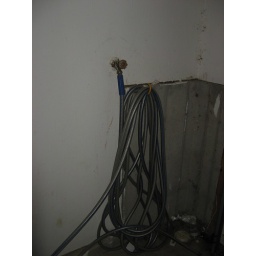
This is in the garage, great water hookup makes it easy to wash cars and spray out the garage.